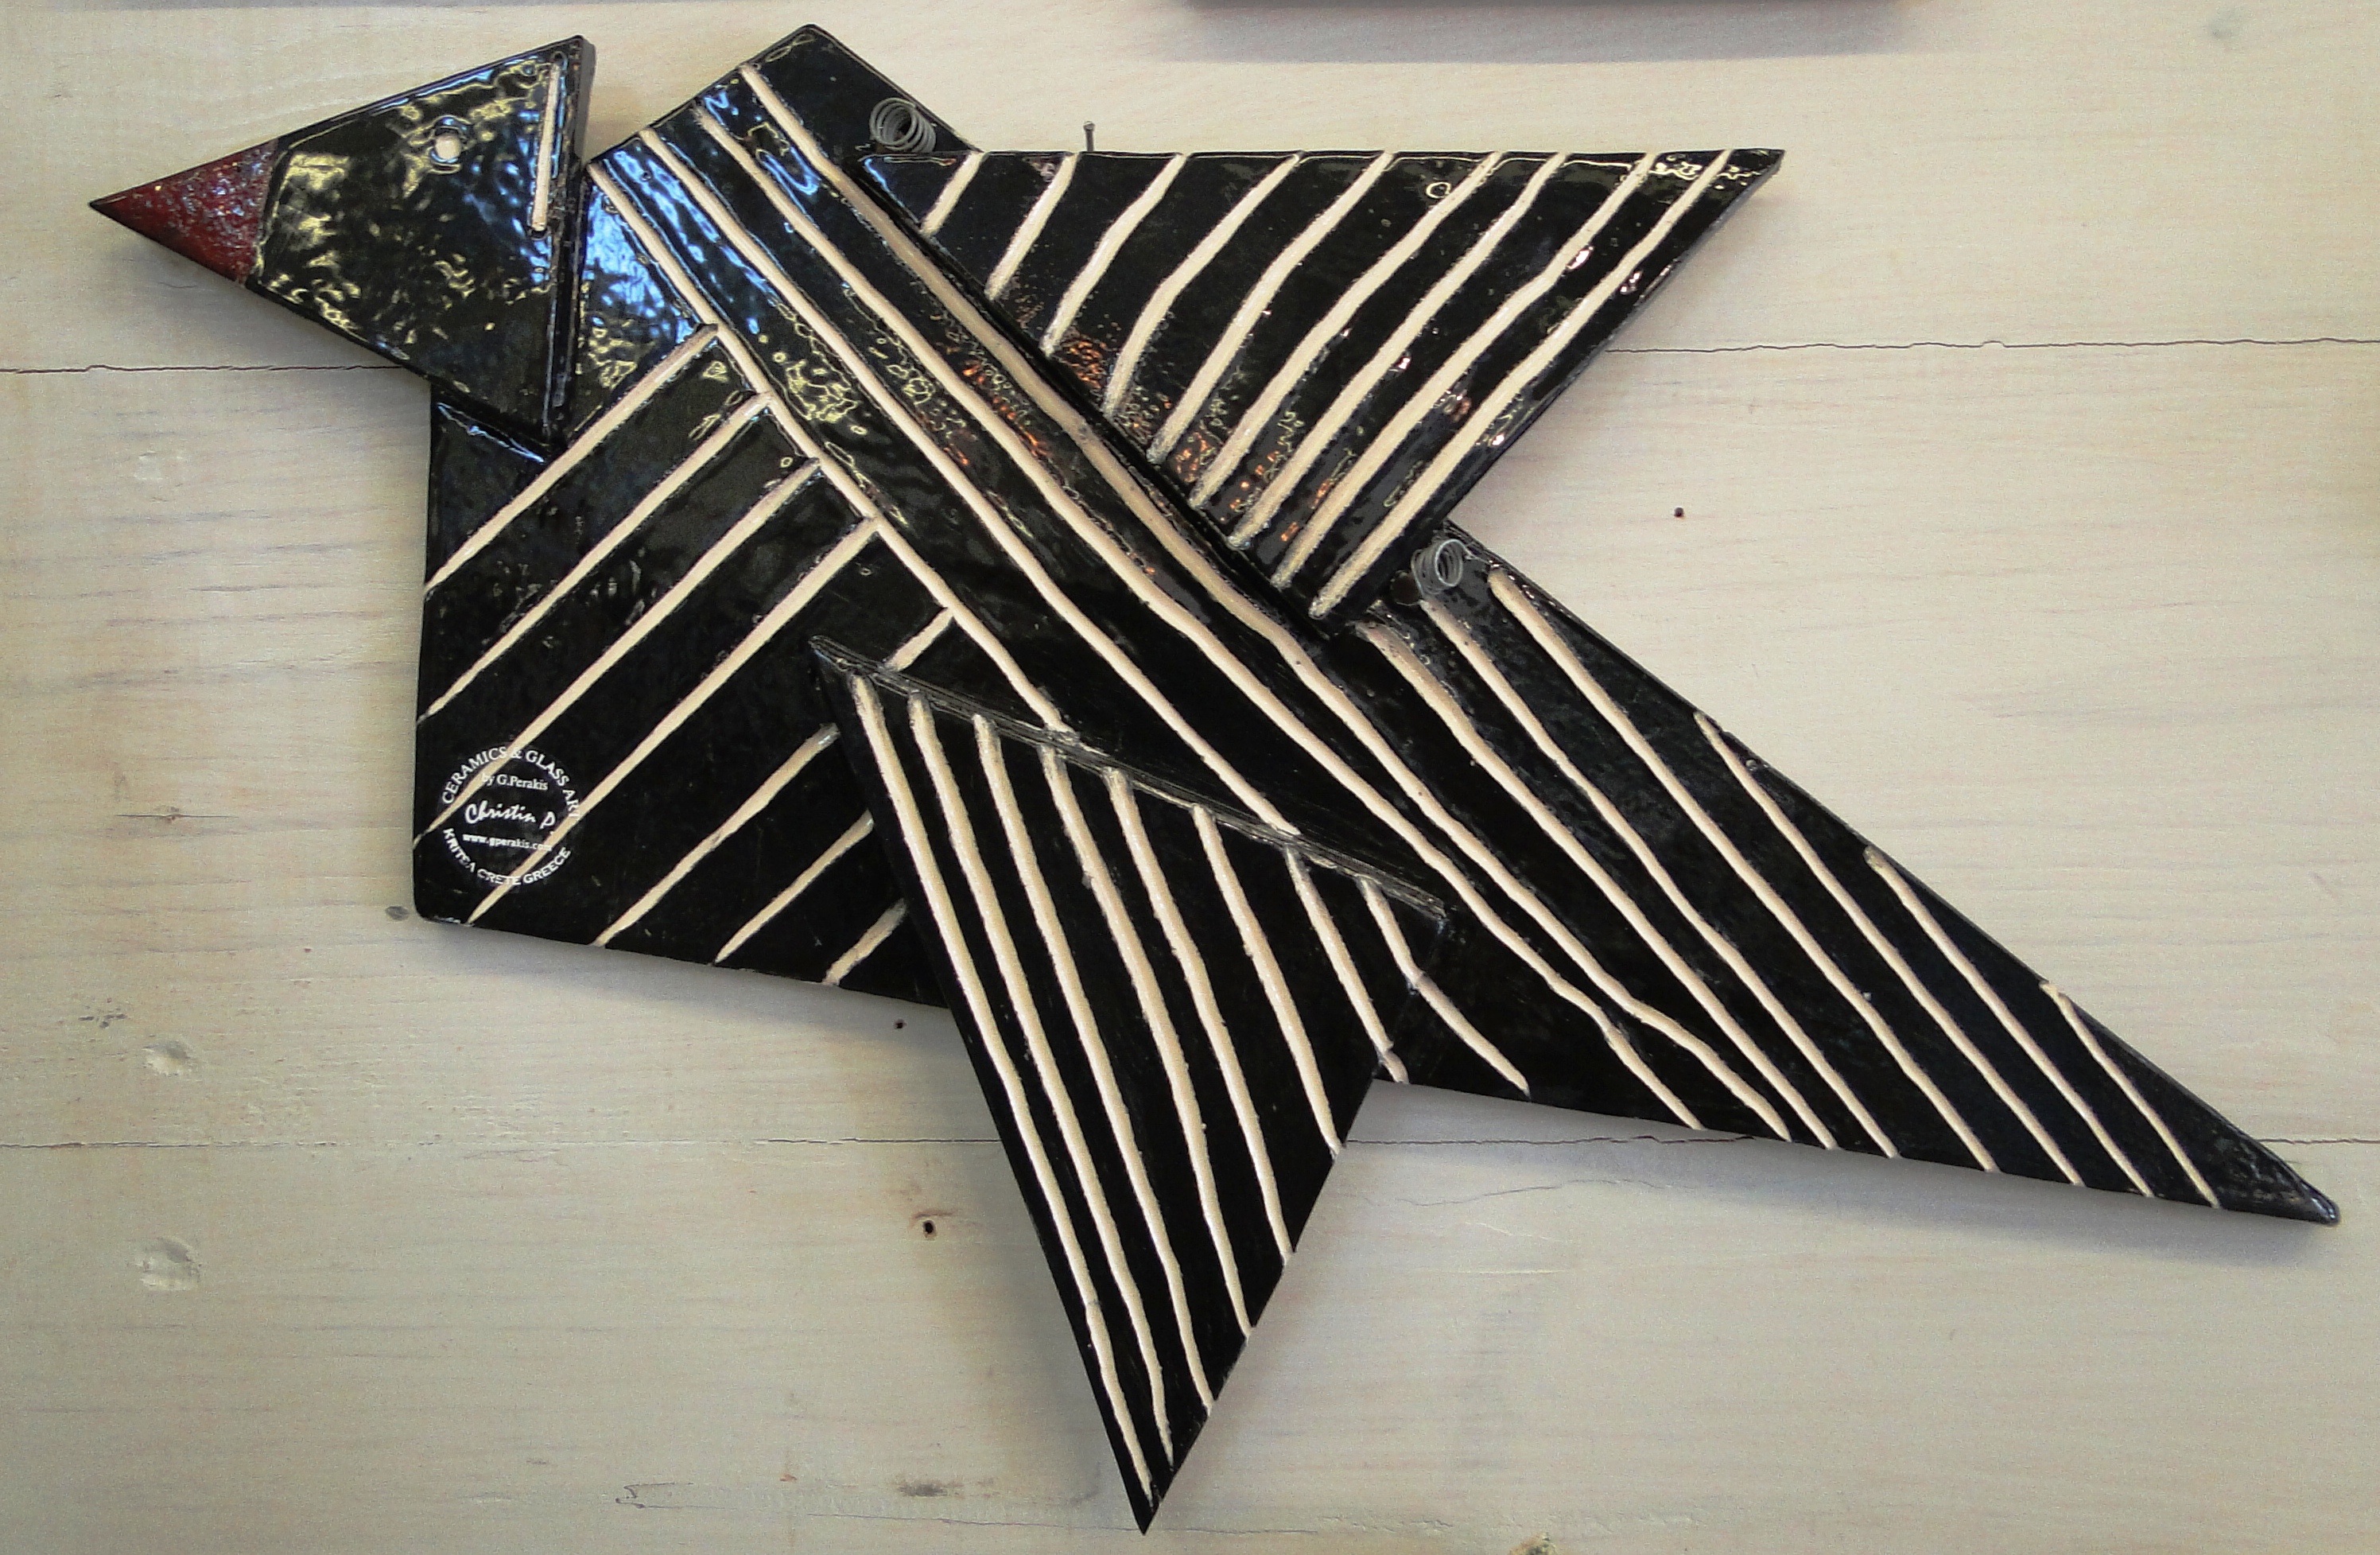
bird, wing, wood, wheel, wall, art, design, cool photo, shape, ceramics